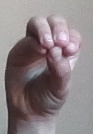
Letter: ha